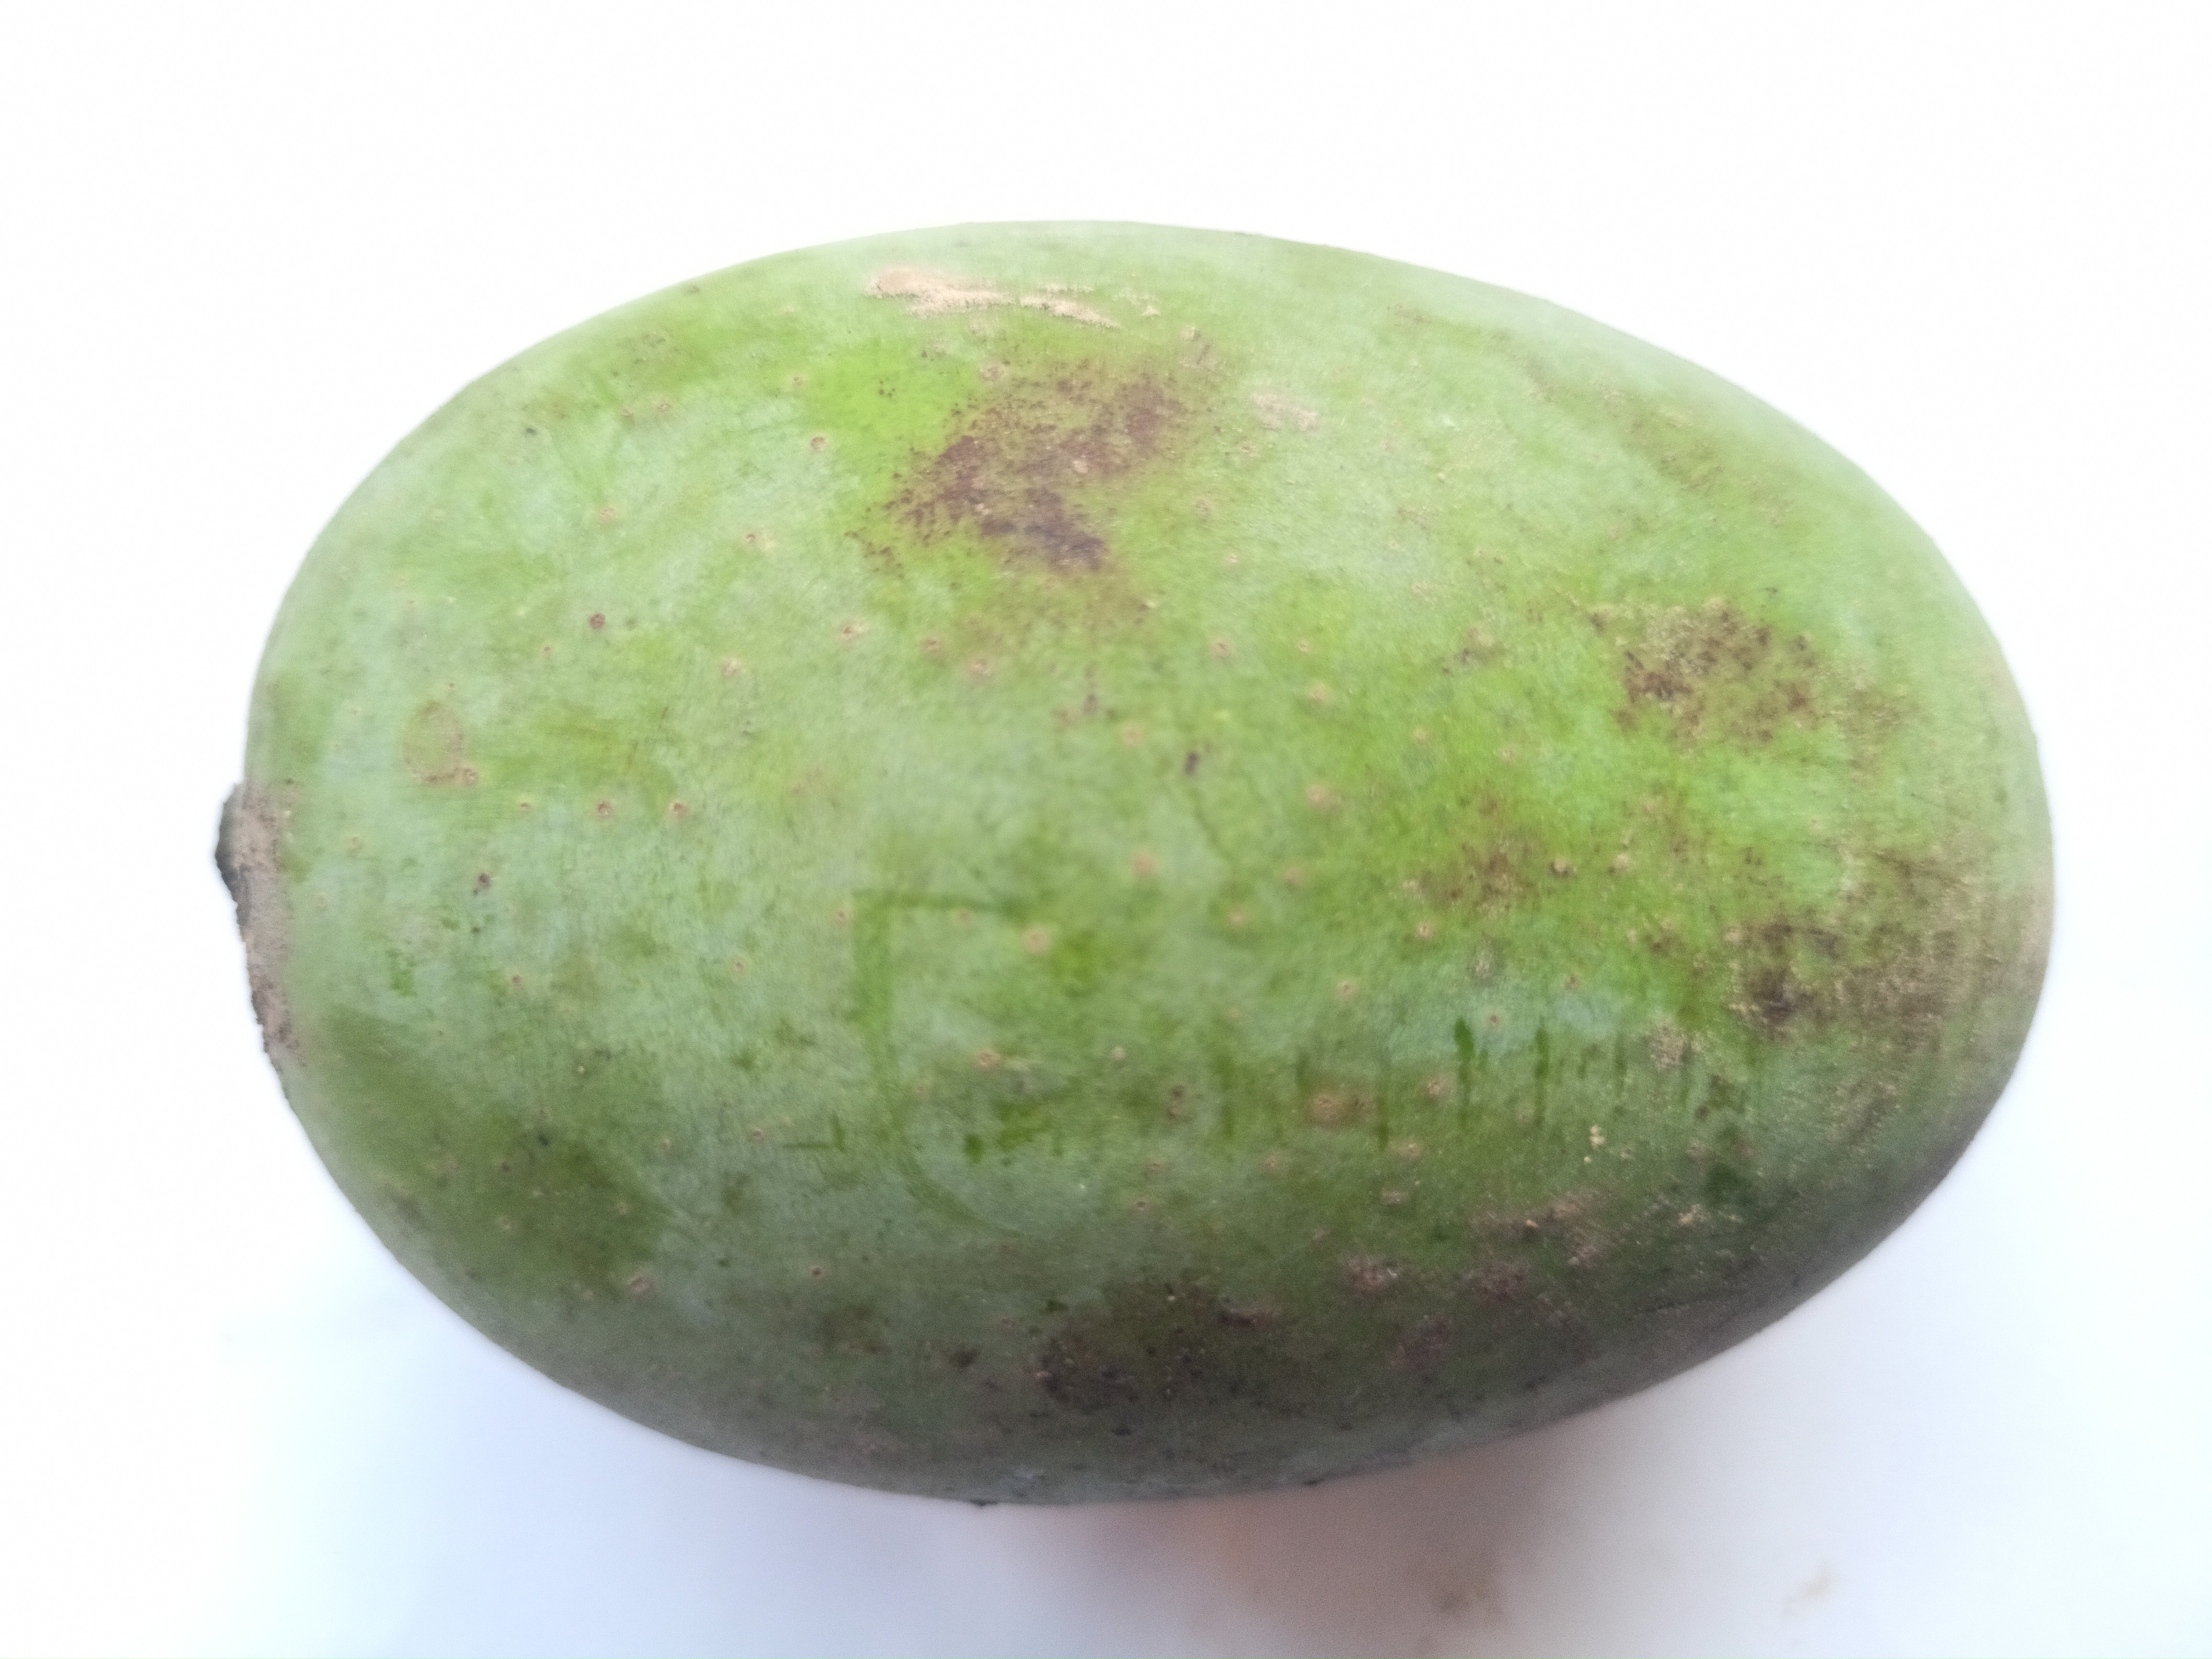
Mango variety: Langra